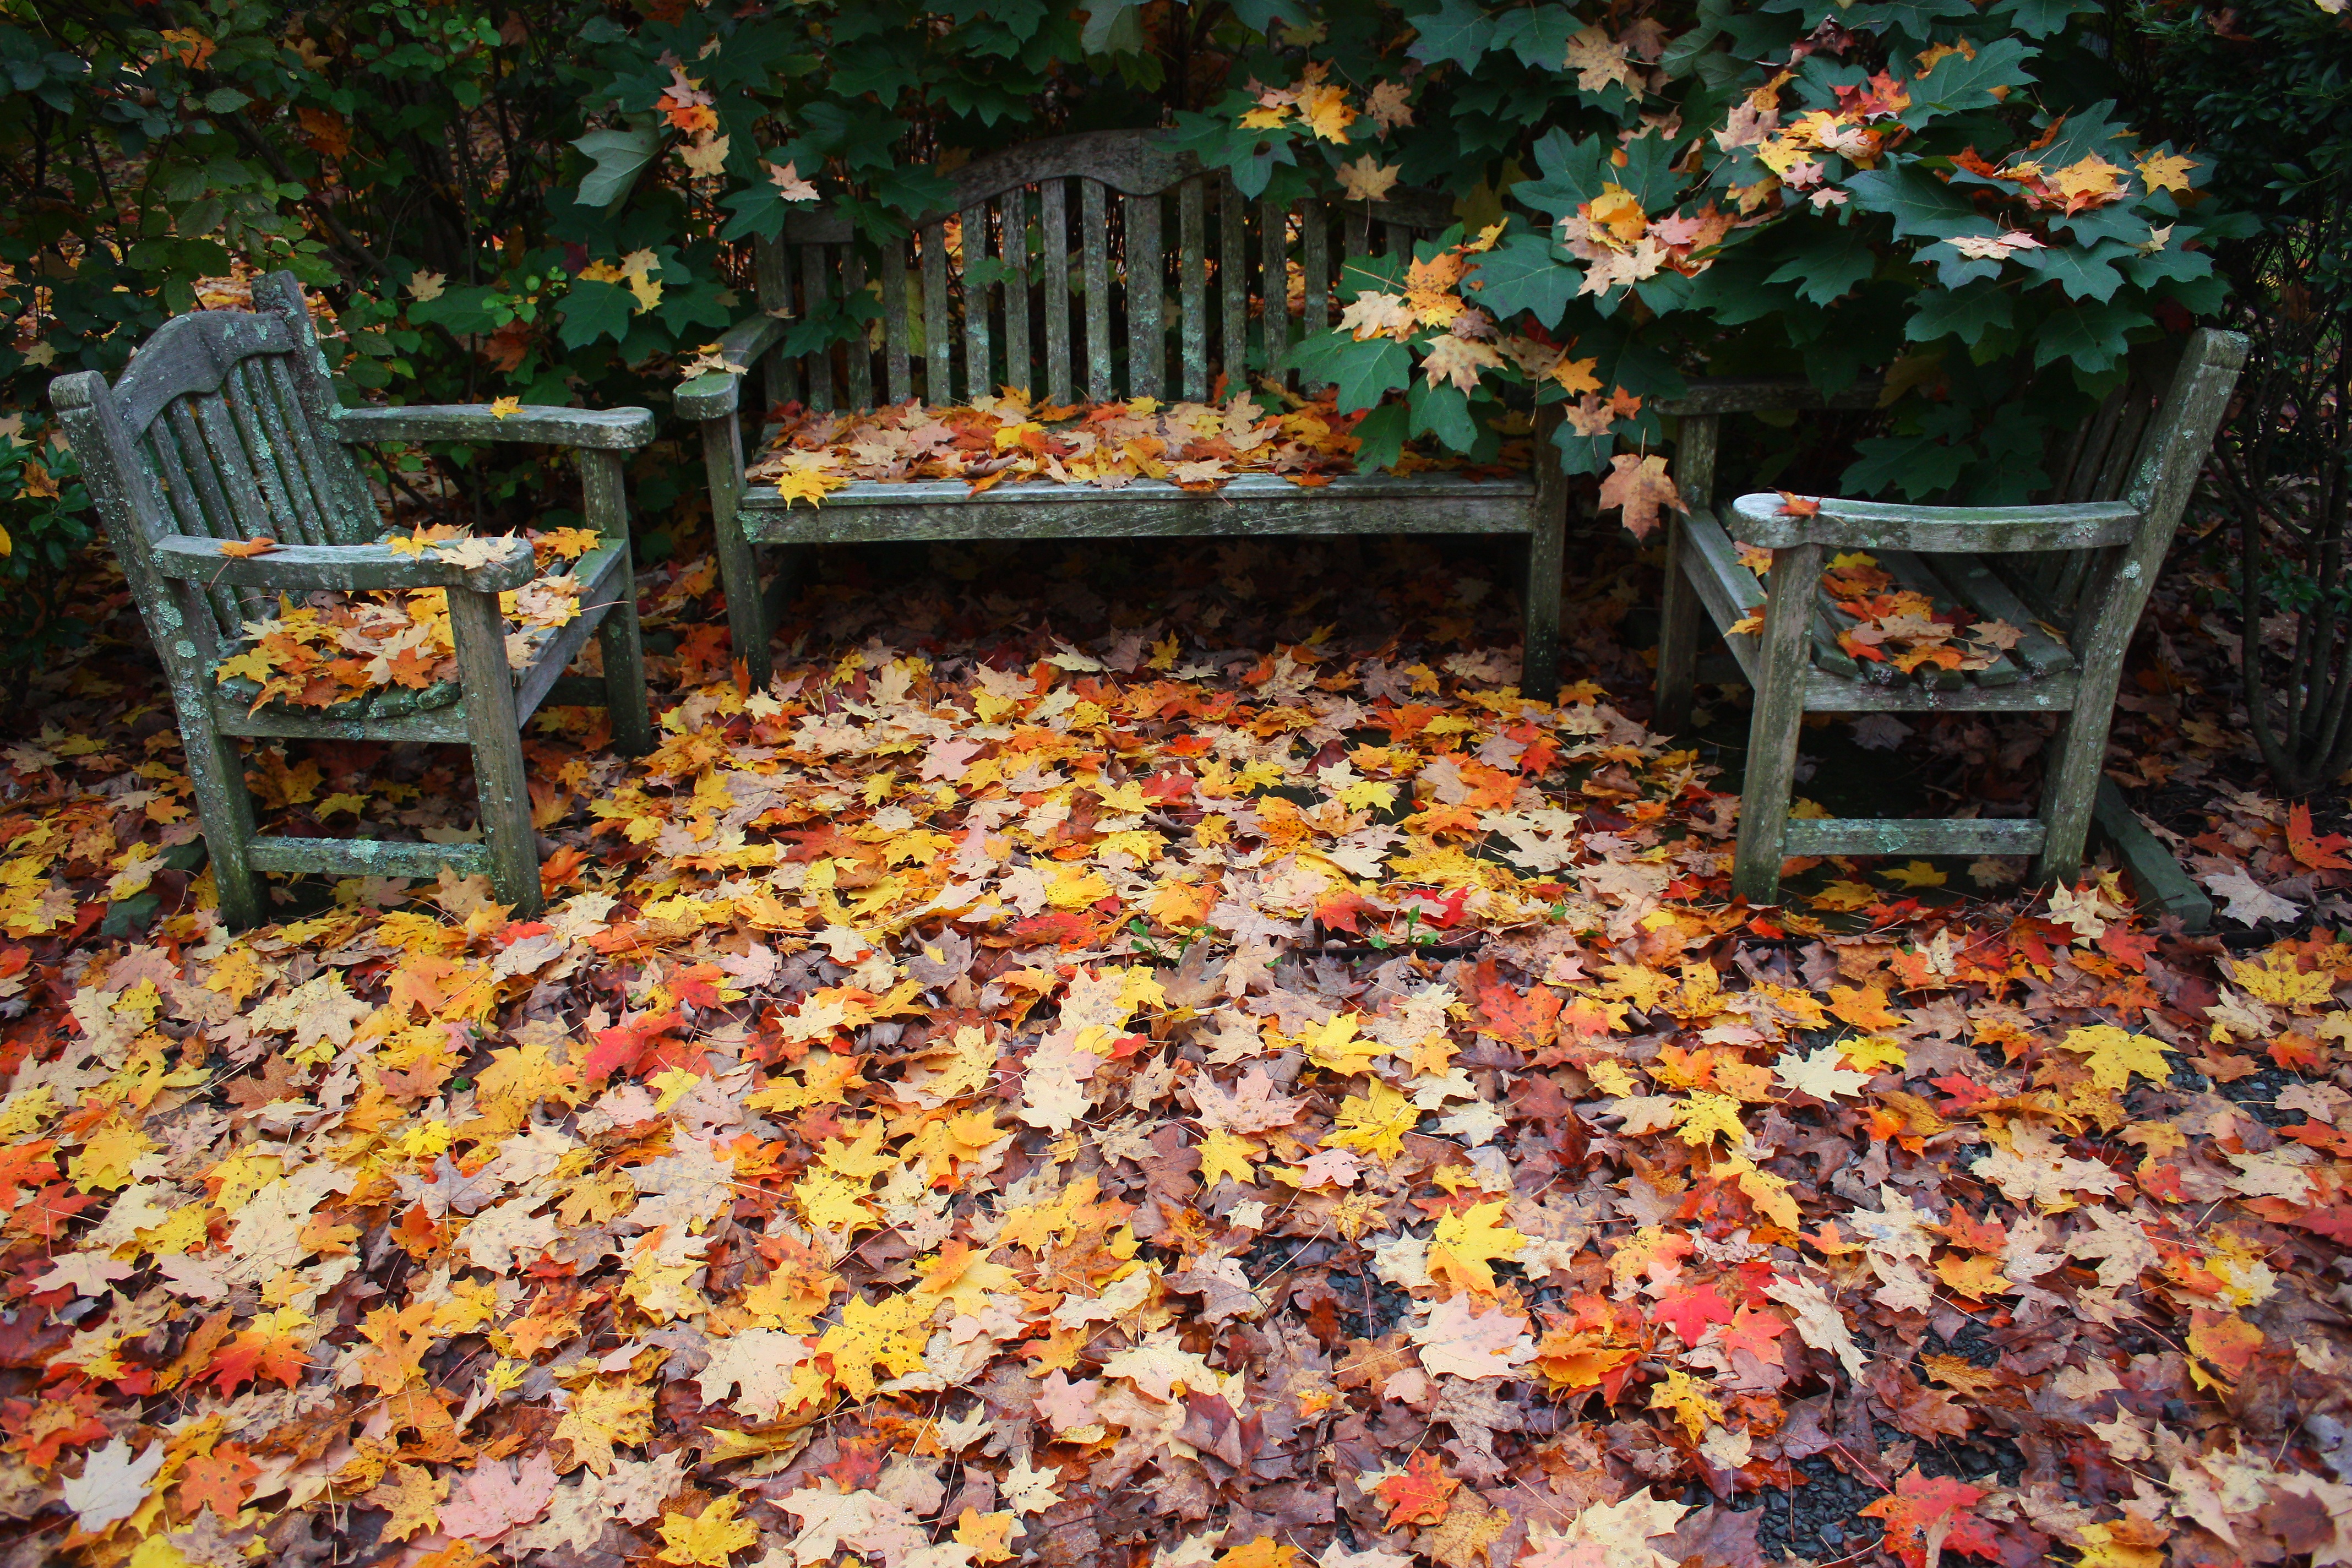
leaf, flower, autumn, season, park bench, leaves, fallen